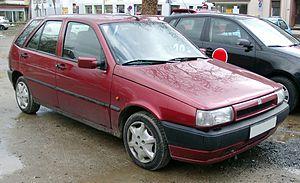
SEVEL Argentina SA, était une coentreprise créée le 28 février 1980 entre les sociétés Fiat Concord et SAFRAR Argentina, pour la production et la vente de voitures. L'acronyme « SEVEL » signifie « Sociedad Europea de VEhículos por Latinoamerica », un peu à l'image de la société SevelSud créée en Italie pour la production des véhicules utilitaires Fiat Ducato et ses clones PSA.